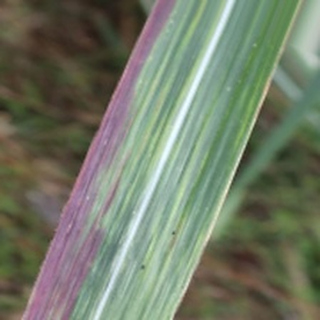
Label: sugarcane_bacterial_blight